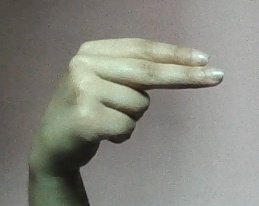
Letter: ain